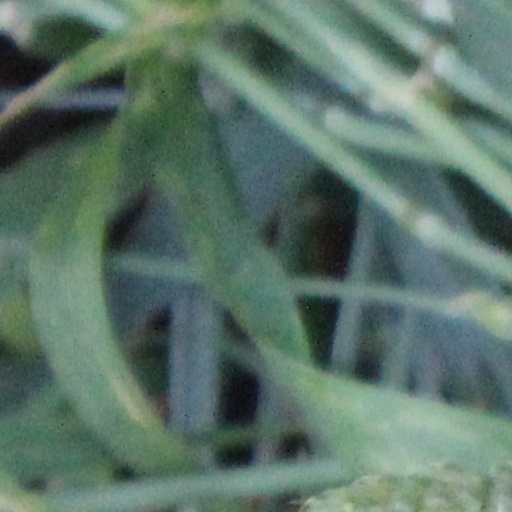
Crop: wheat